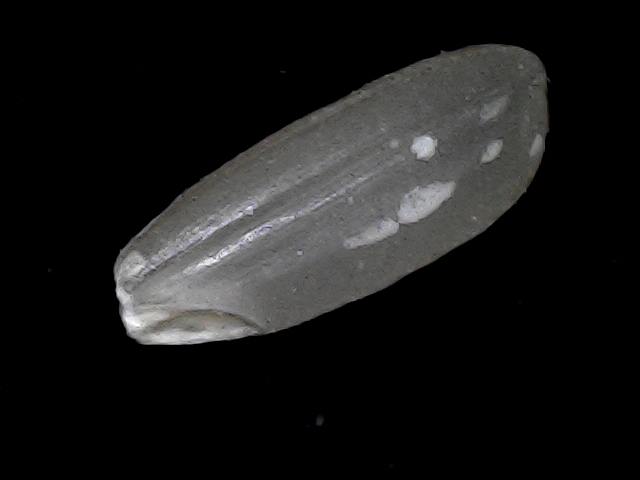
Rice variety: BD93